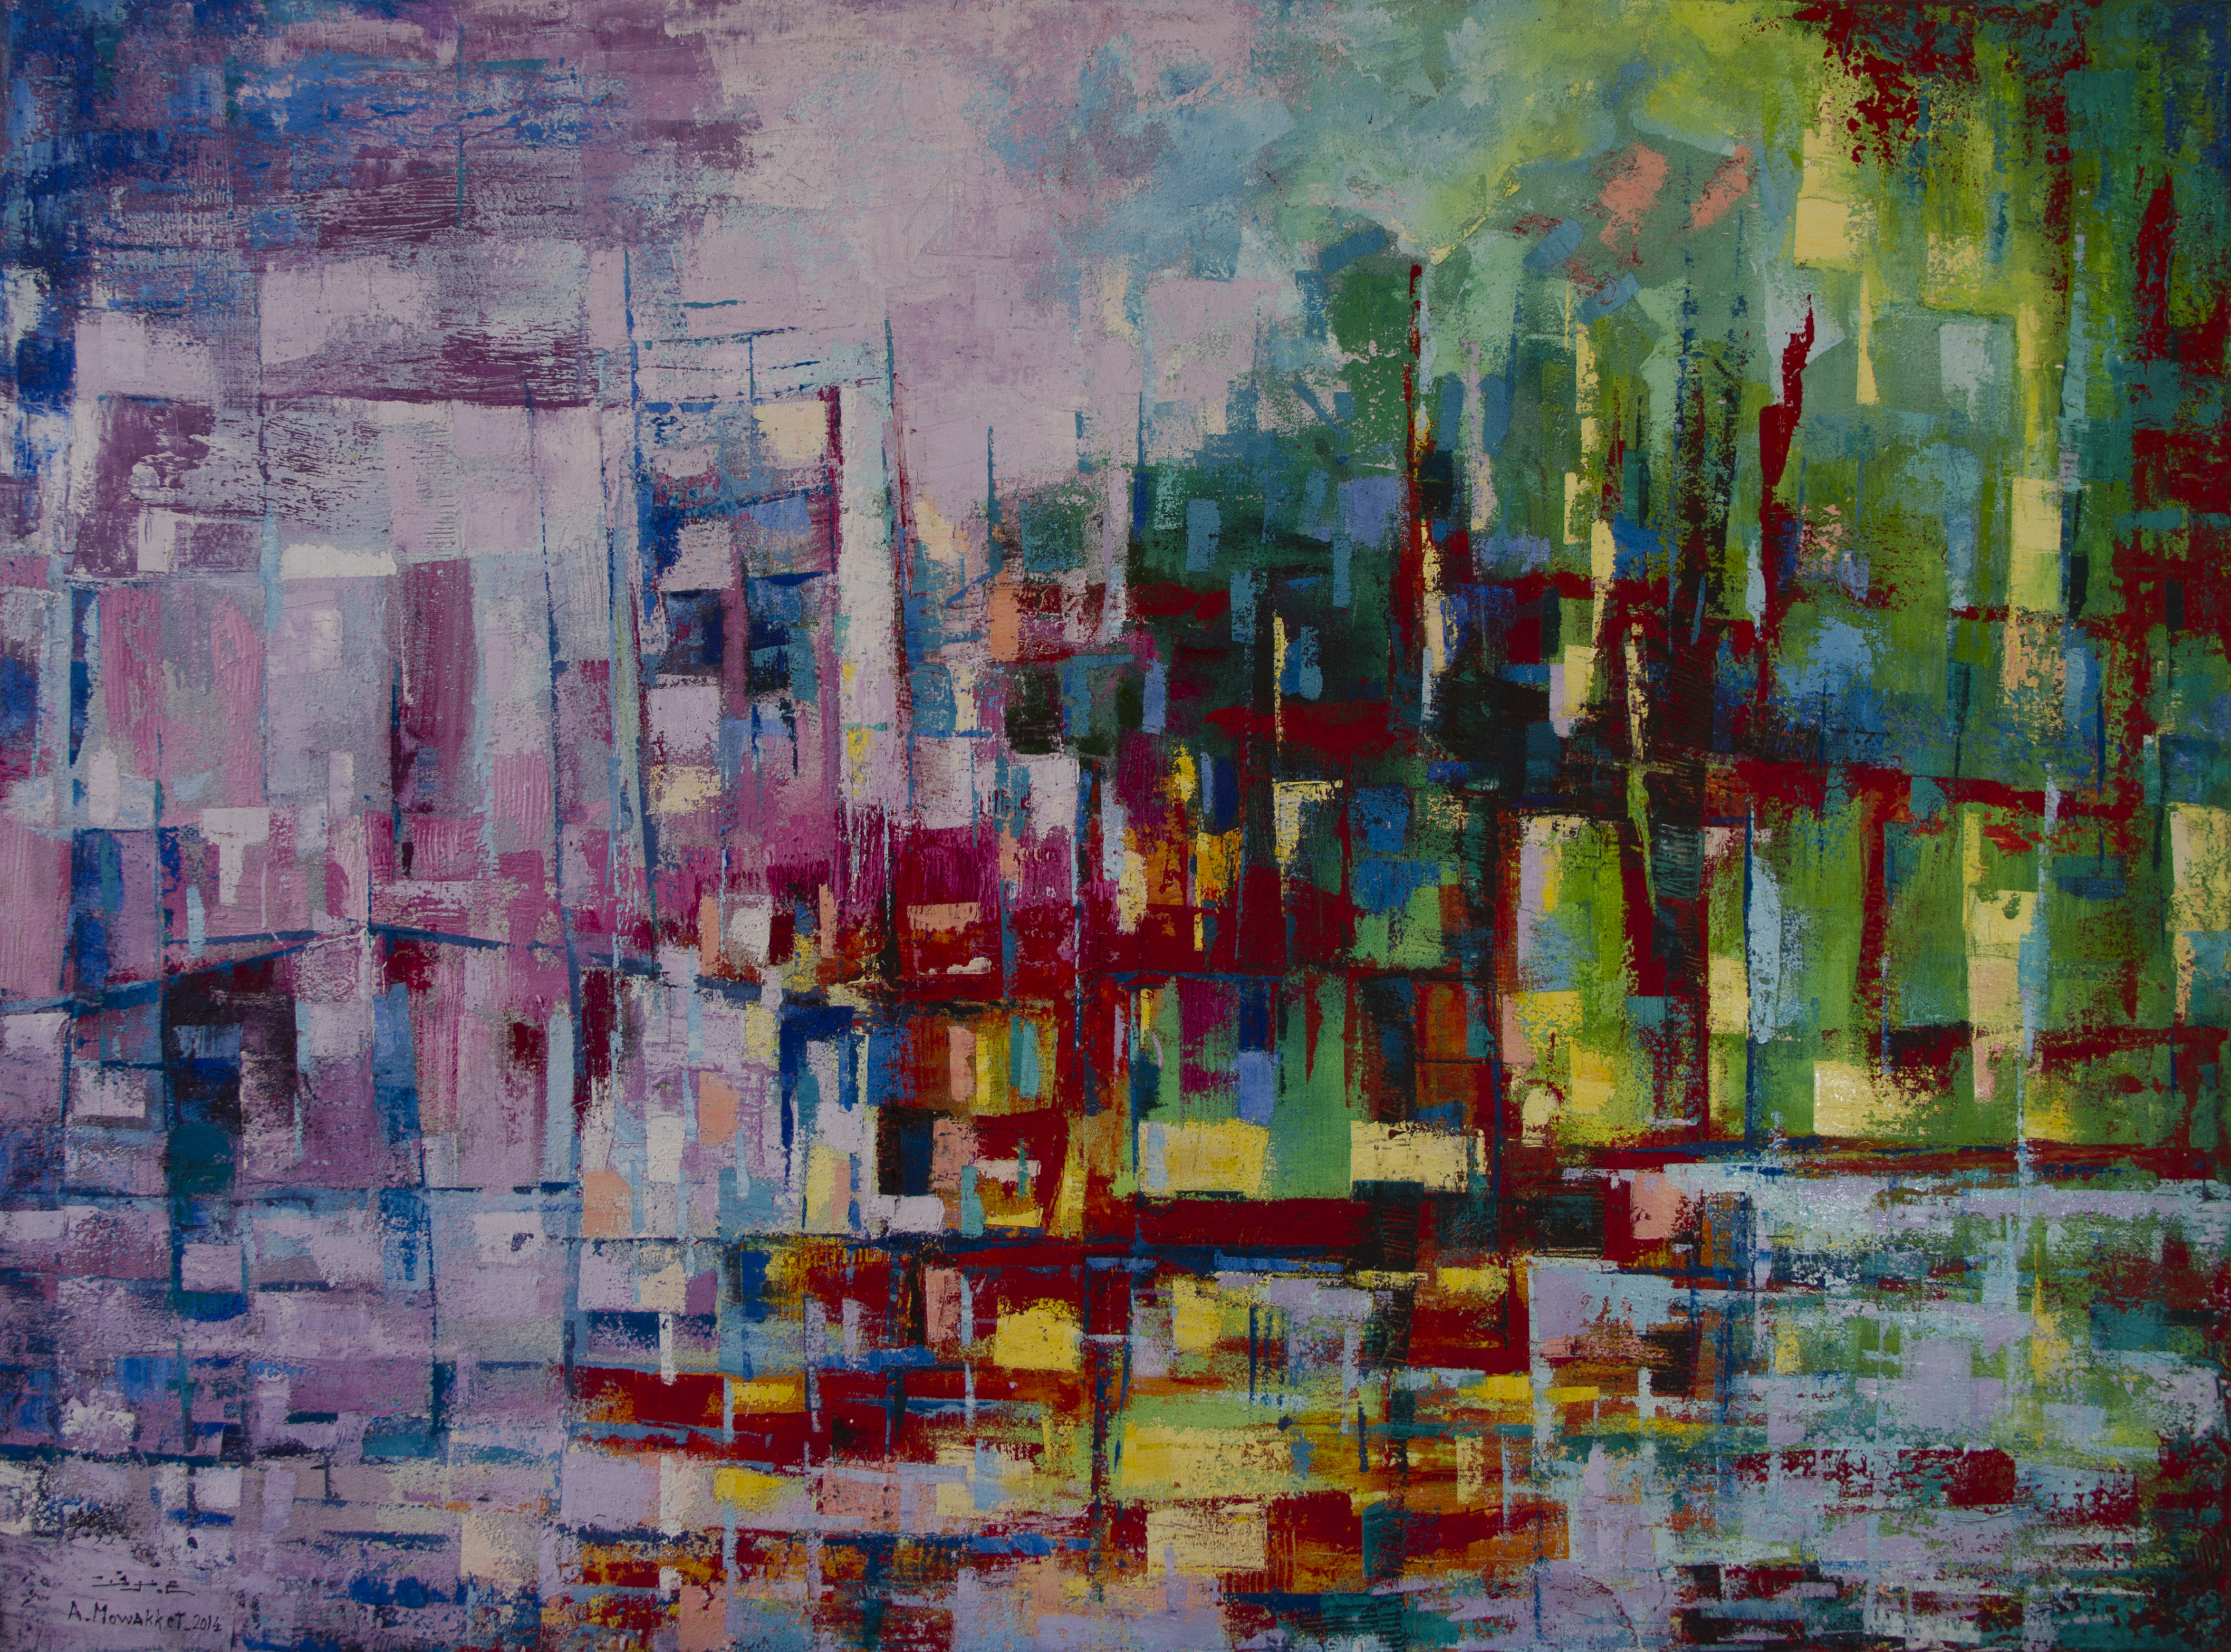
color, painting, art, modern art, impressionist, acrylic paint